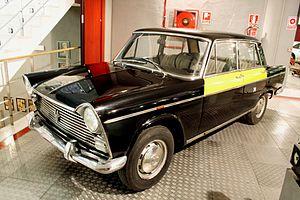
La SEAT 1500 est un modèle automobile du constructeur espagnol SEAT appartenant au segment D, supérieur, fabriqué sous licence Fiat de 1963 à 1972.